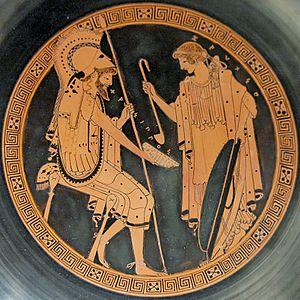
Zeuxo versant du vin à Chrysippos. Intérieur d'un kylix attique à figures rouges, vers 490-480 av. J.-C. Provenance
Dans la mythologie grecque, Chrysippe est un héros divin, fils de Pélops et de la nymphe Danaïs.